Ronal

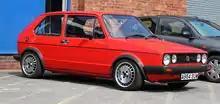

Ronal was founded in Germany in 1969 by Karl Wirth. The entrepreneur and Formula V driver saw a need for aluminum wheels. Wirth thus became one of the pioneers of light alloy wheels on the global market. The first factory was opened back in 1978 in France. In 2007 Ronal AG purchased Italian wheel manufacturer Speedline, which covers the commercial vehicle segment including trucks, trailers and buses. This helped the group expand into the racing and Formula 1 sectors as well as into weight-optimized flow forming technology. 83 FIA titles have been won on Speedline Corse wheels. In 2012, Ronal expanded its range to include forged wheels with the majority stake in Fullchamp in Taiwan. In 2013, Ronal AG joined forces with the Australian company, Carbon Revolution, to launch the first one-piece carbon wheel on the European market. With the acquisition of APP-Tech from Padova, Italy, the Group expanded its capacity in the forged wheel sector. In 2016, the Ronlog logistics center was opened in Forst, Germany.